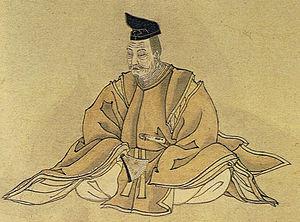
Fujiwara no Kiyohira est un samouraï issu d'une parenté mixte japonaise/Emishi de la fin de l'époque de Heian, fondateur de la dynastie Hiraizumi ou Ōshū Fujiwara qui dirige le nord du Japon d'environ 1100 à 1189.